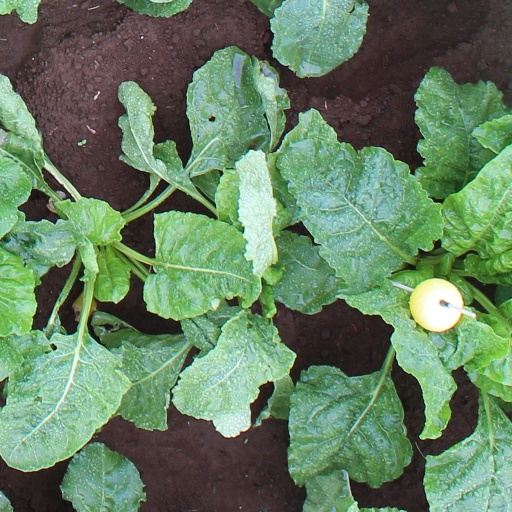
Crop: sugar beet